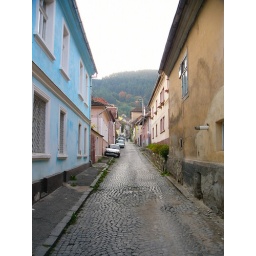
a cobbled street in Brasov, Romania with Tampa hill in the background